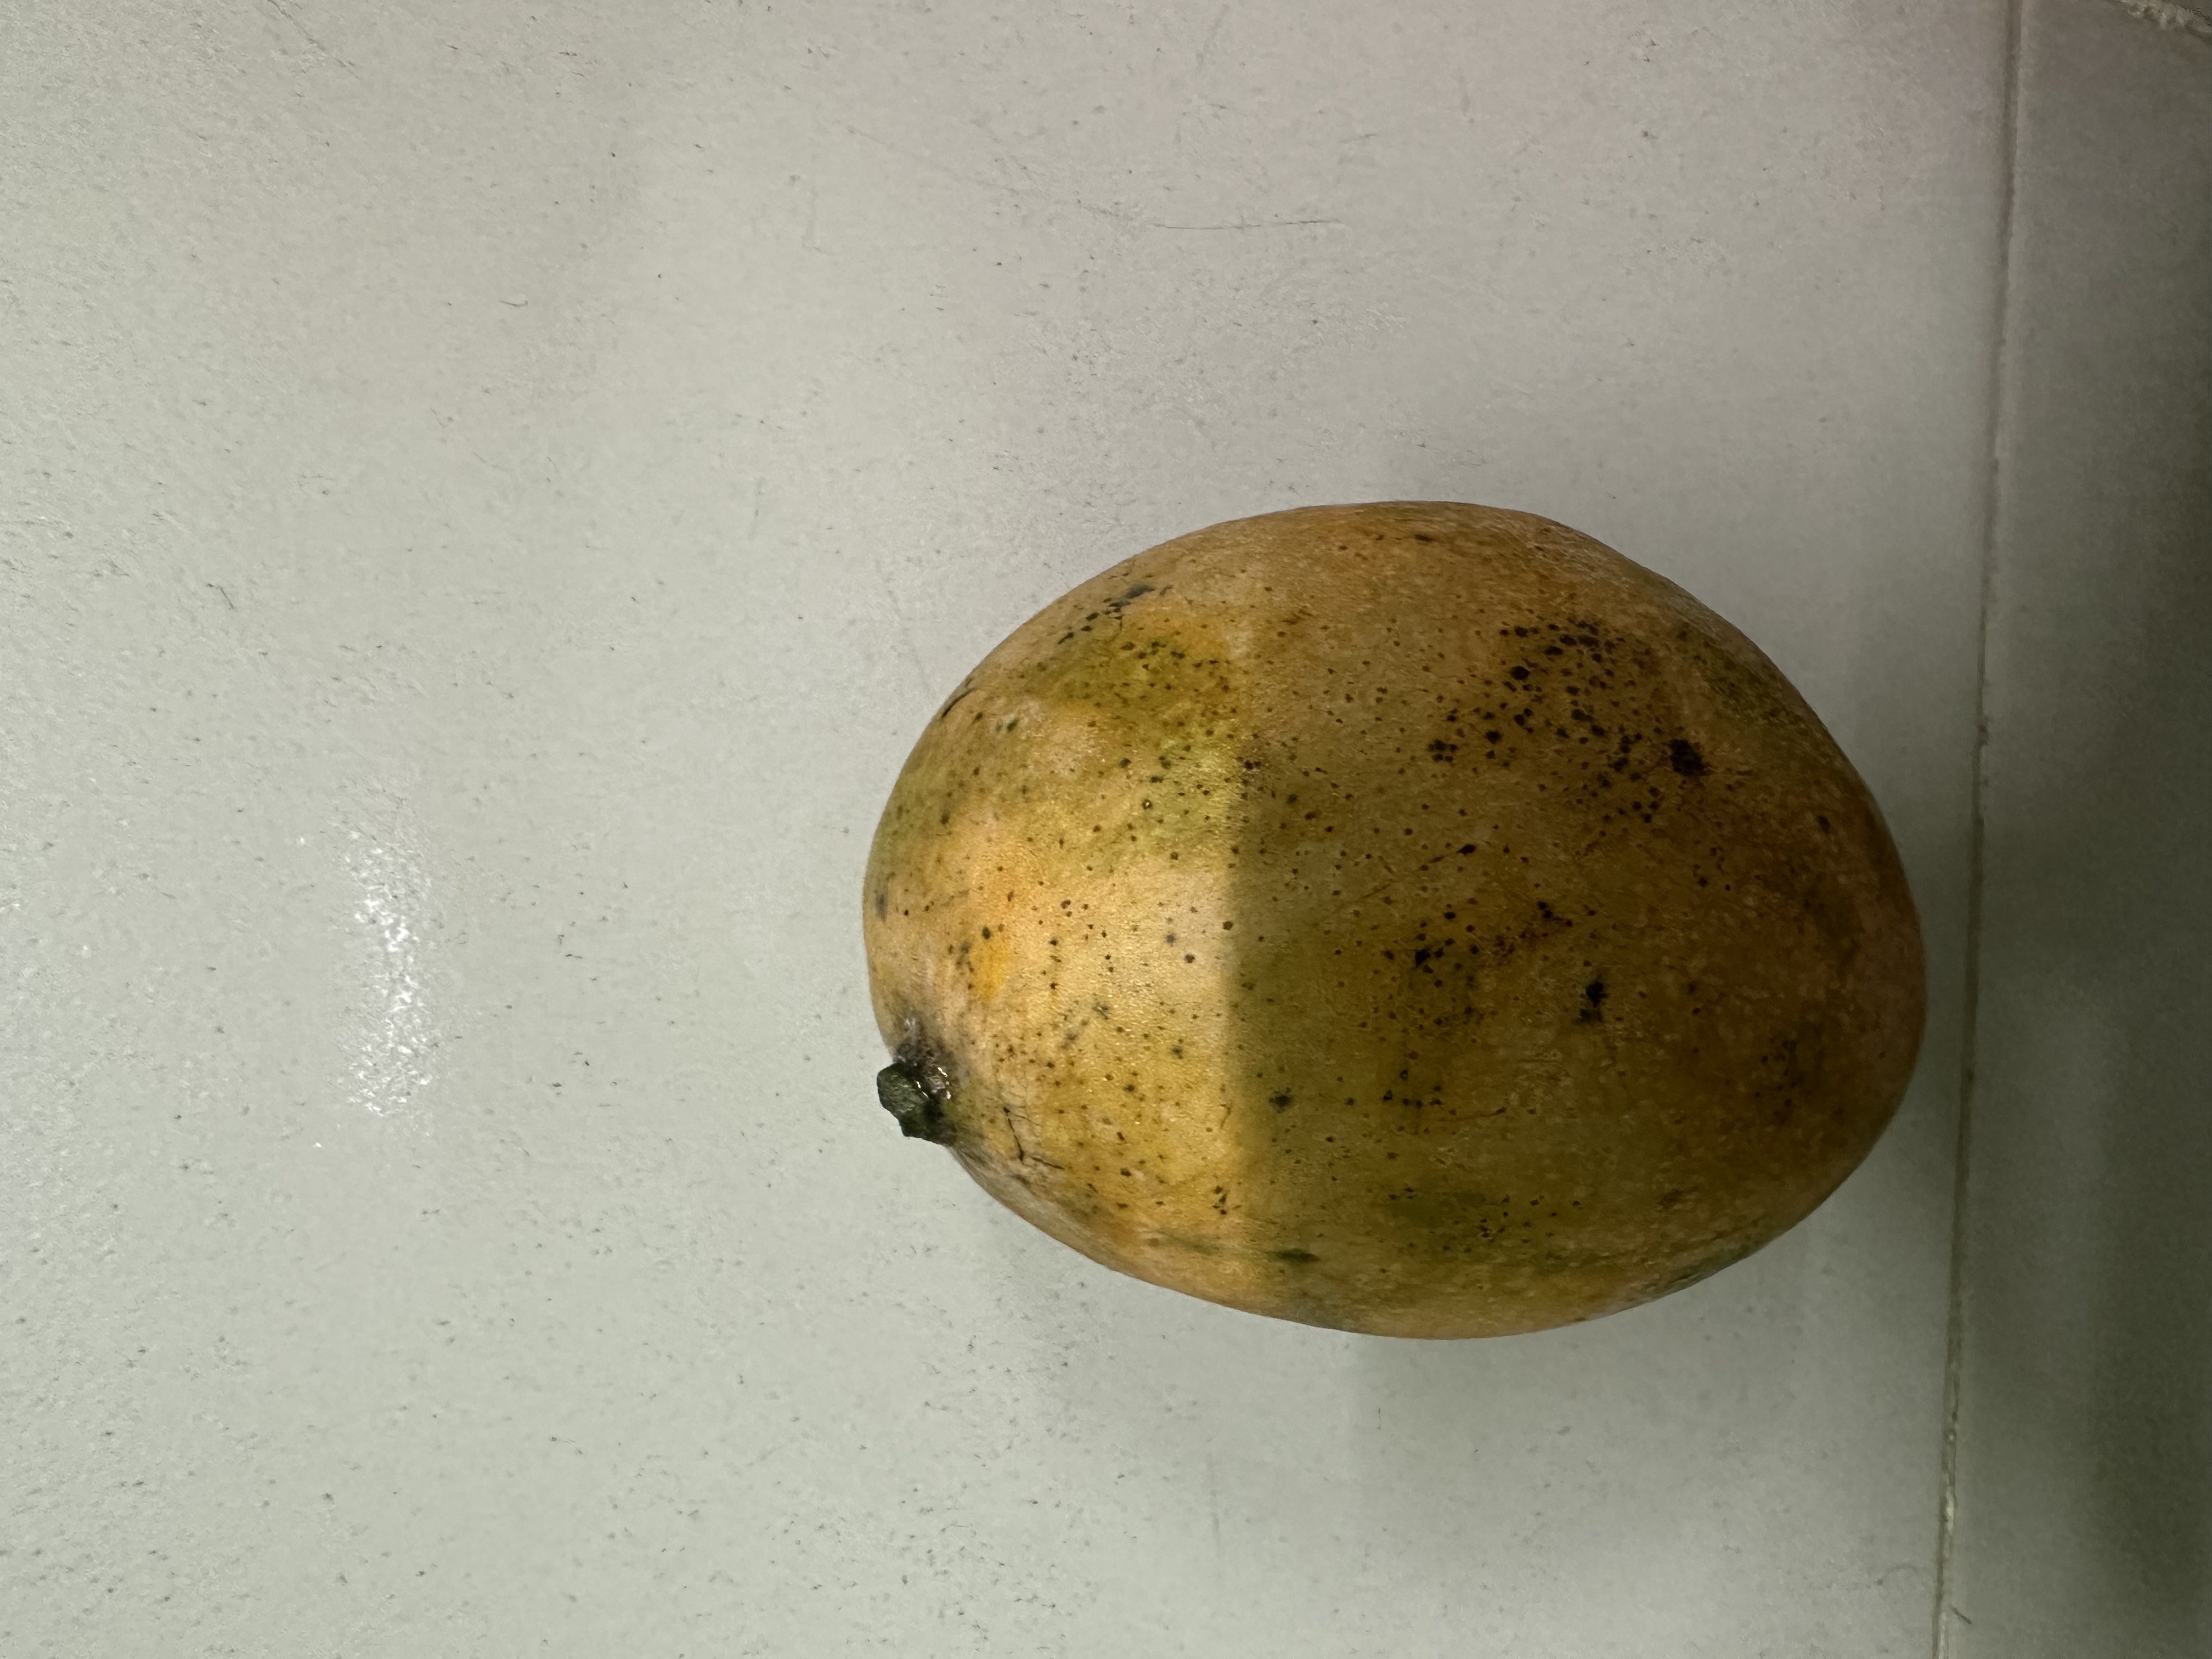
Mango variety: Mollika